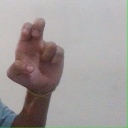
अक्षर: अ